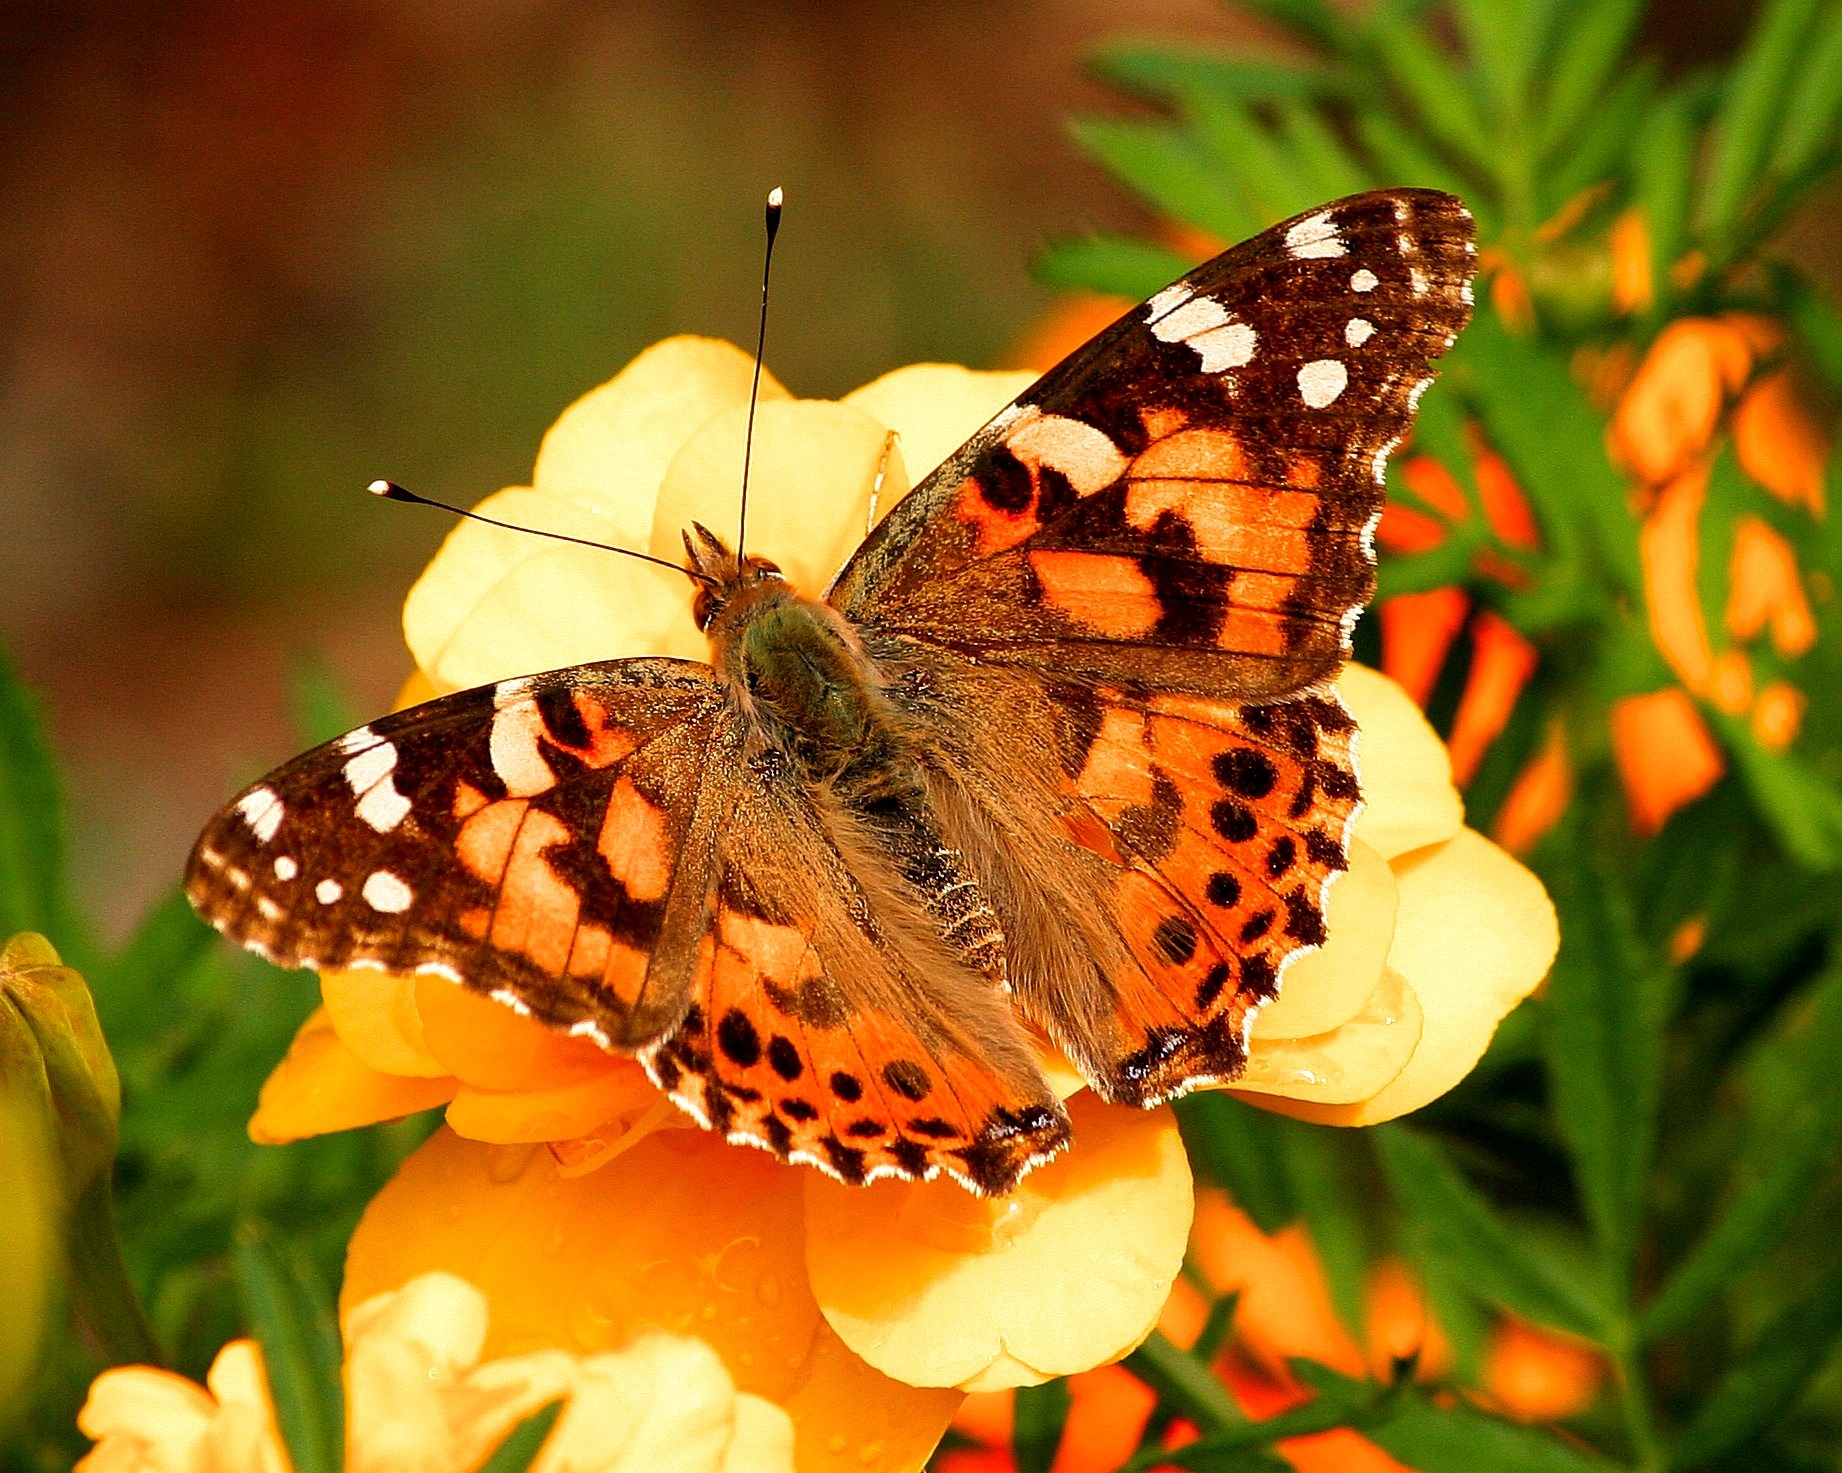
nature, growth, photography, flower, petal, fly, summer, wild, antenna, orange, insect, botany, moth, butterfly, pollinate, flora, fauna, invertebrate, life, monarch, close up, monarch butterfly, feeding, lepidoptera, wings, flourish, springtime, elegant, migration, delicate, magical, nectar, flutter, macro photography, metamorphosis, arthropod, rebirth, vanessa cardui, pollinator, painted lady butterfly, moths and butterflies, lycaenid, brush footed butterfly, colias